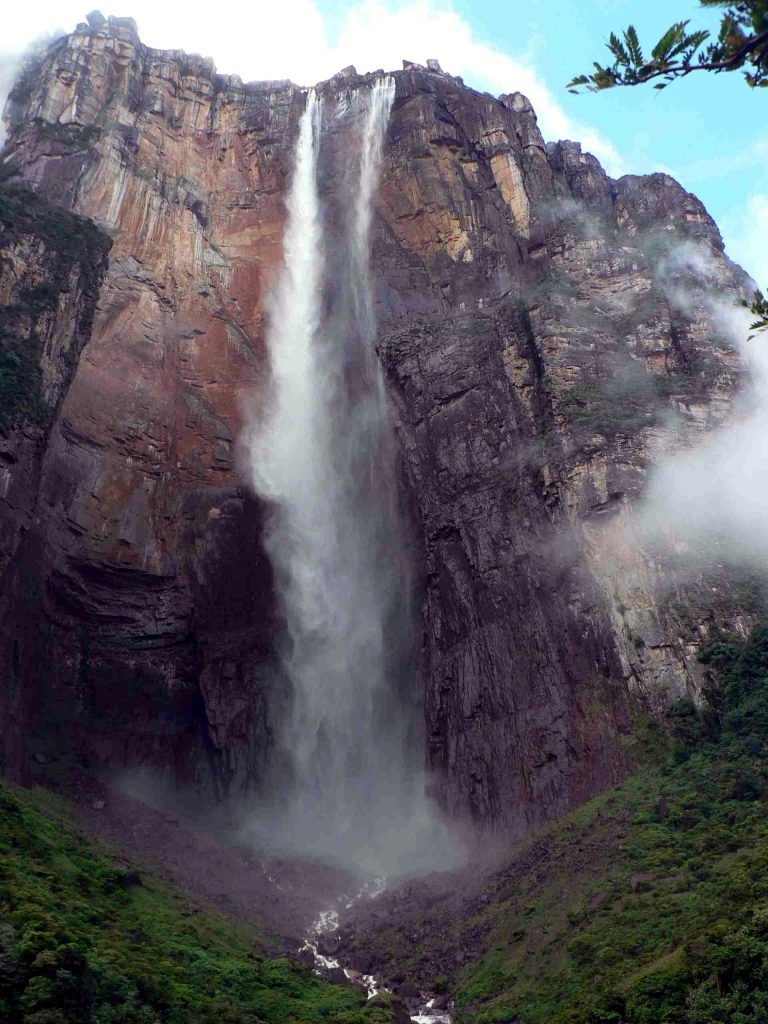
Landmark: Angel Falls